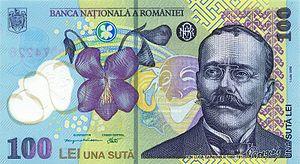
Le leu roumain, au pluriel : lei, qui signifie littéralement en français : « lion », est l'unité monétaire de la Roumanie. Il est divisé en 100 bani mais ceux-ci sont peu utilisés depuis la réforme monétaire du 1ᵉʳ juillet 2005.